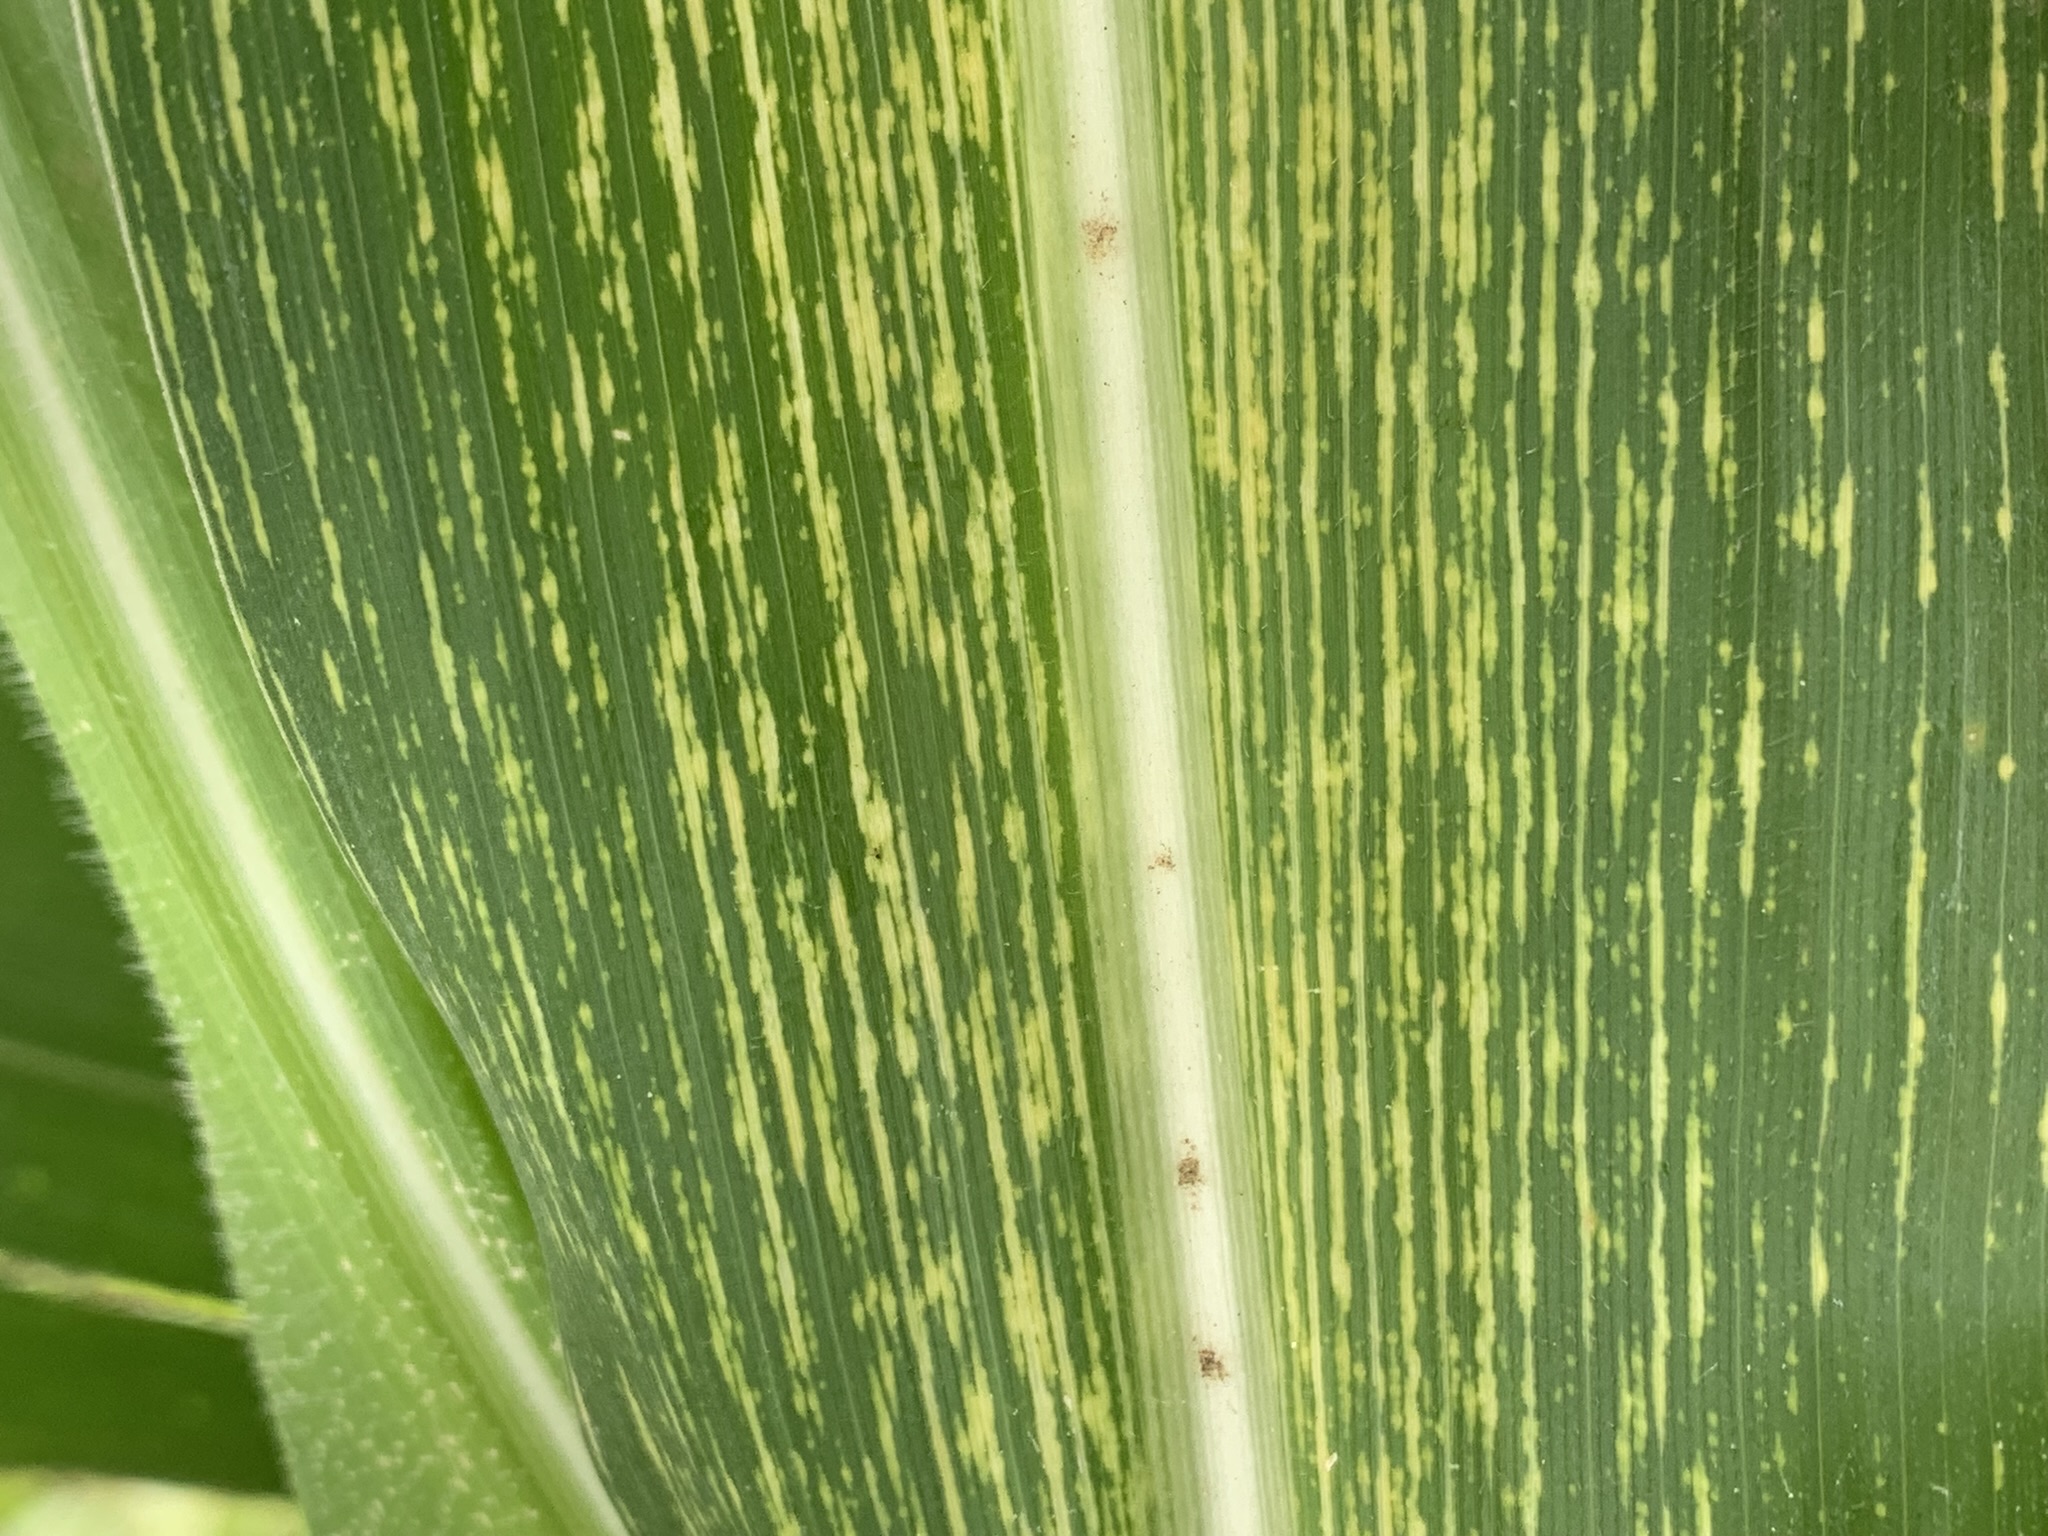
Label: MSV